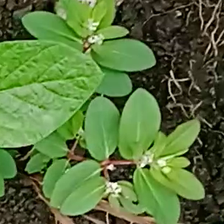
Weed species: Graceful_Sandmart_(Euphorbia hypericifolia)